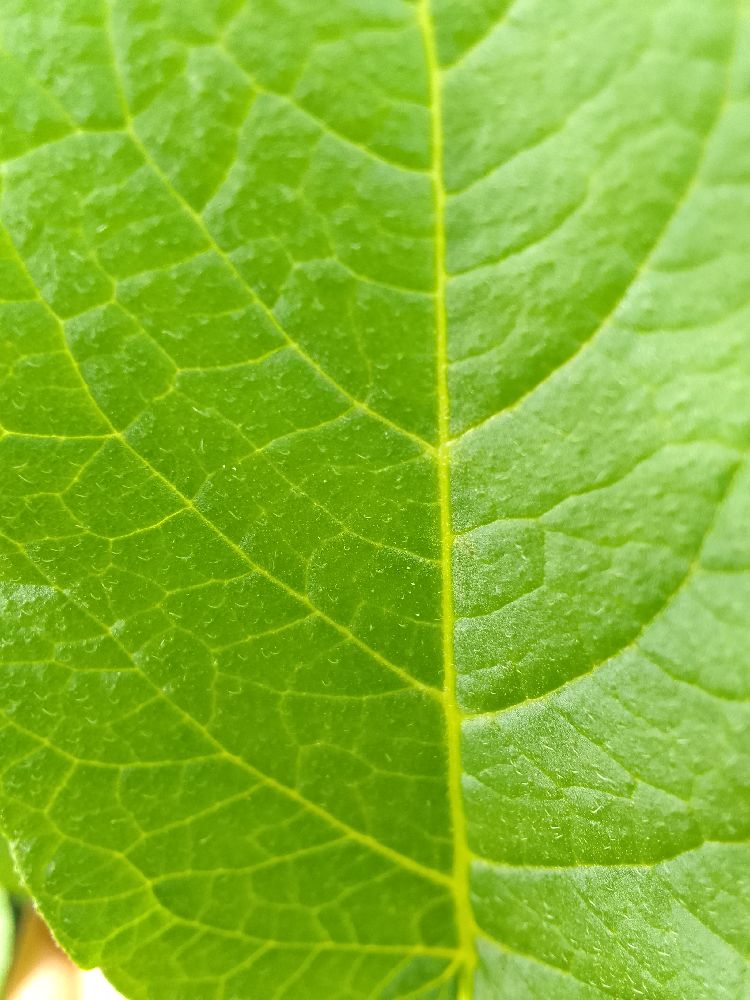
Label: Healthy